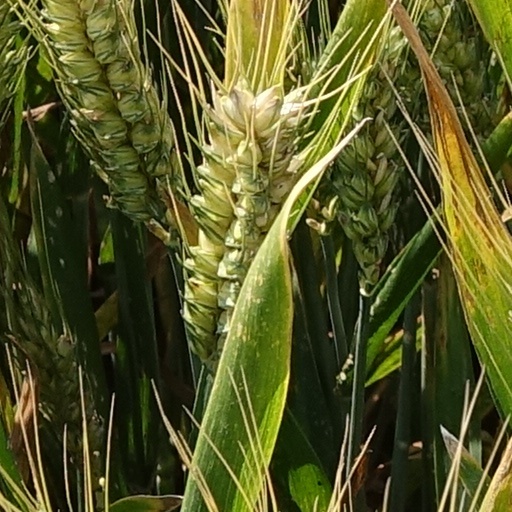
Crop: wheat